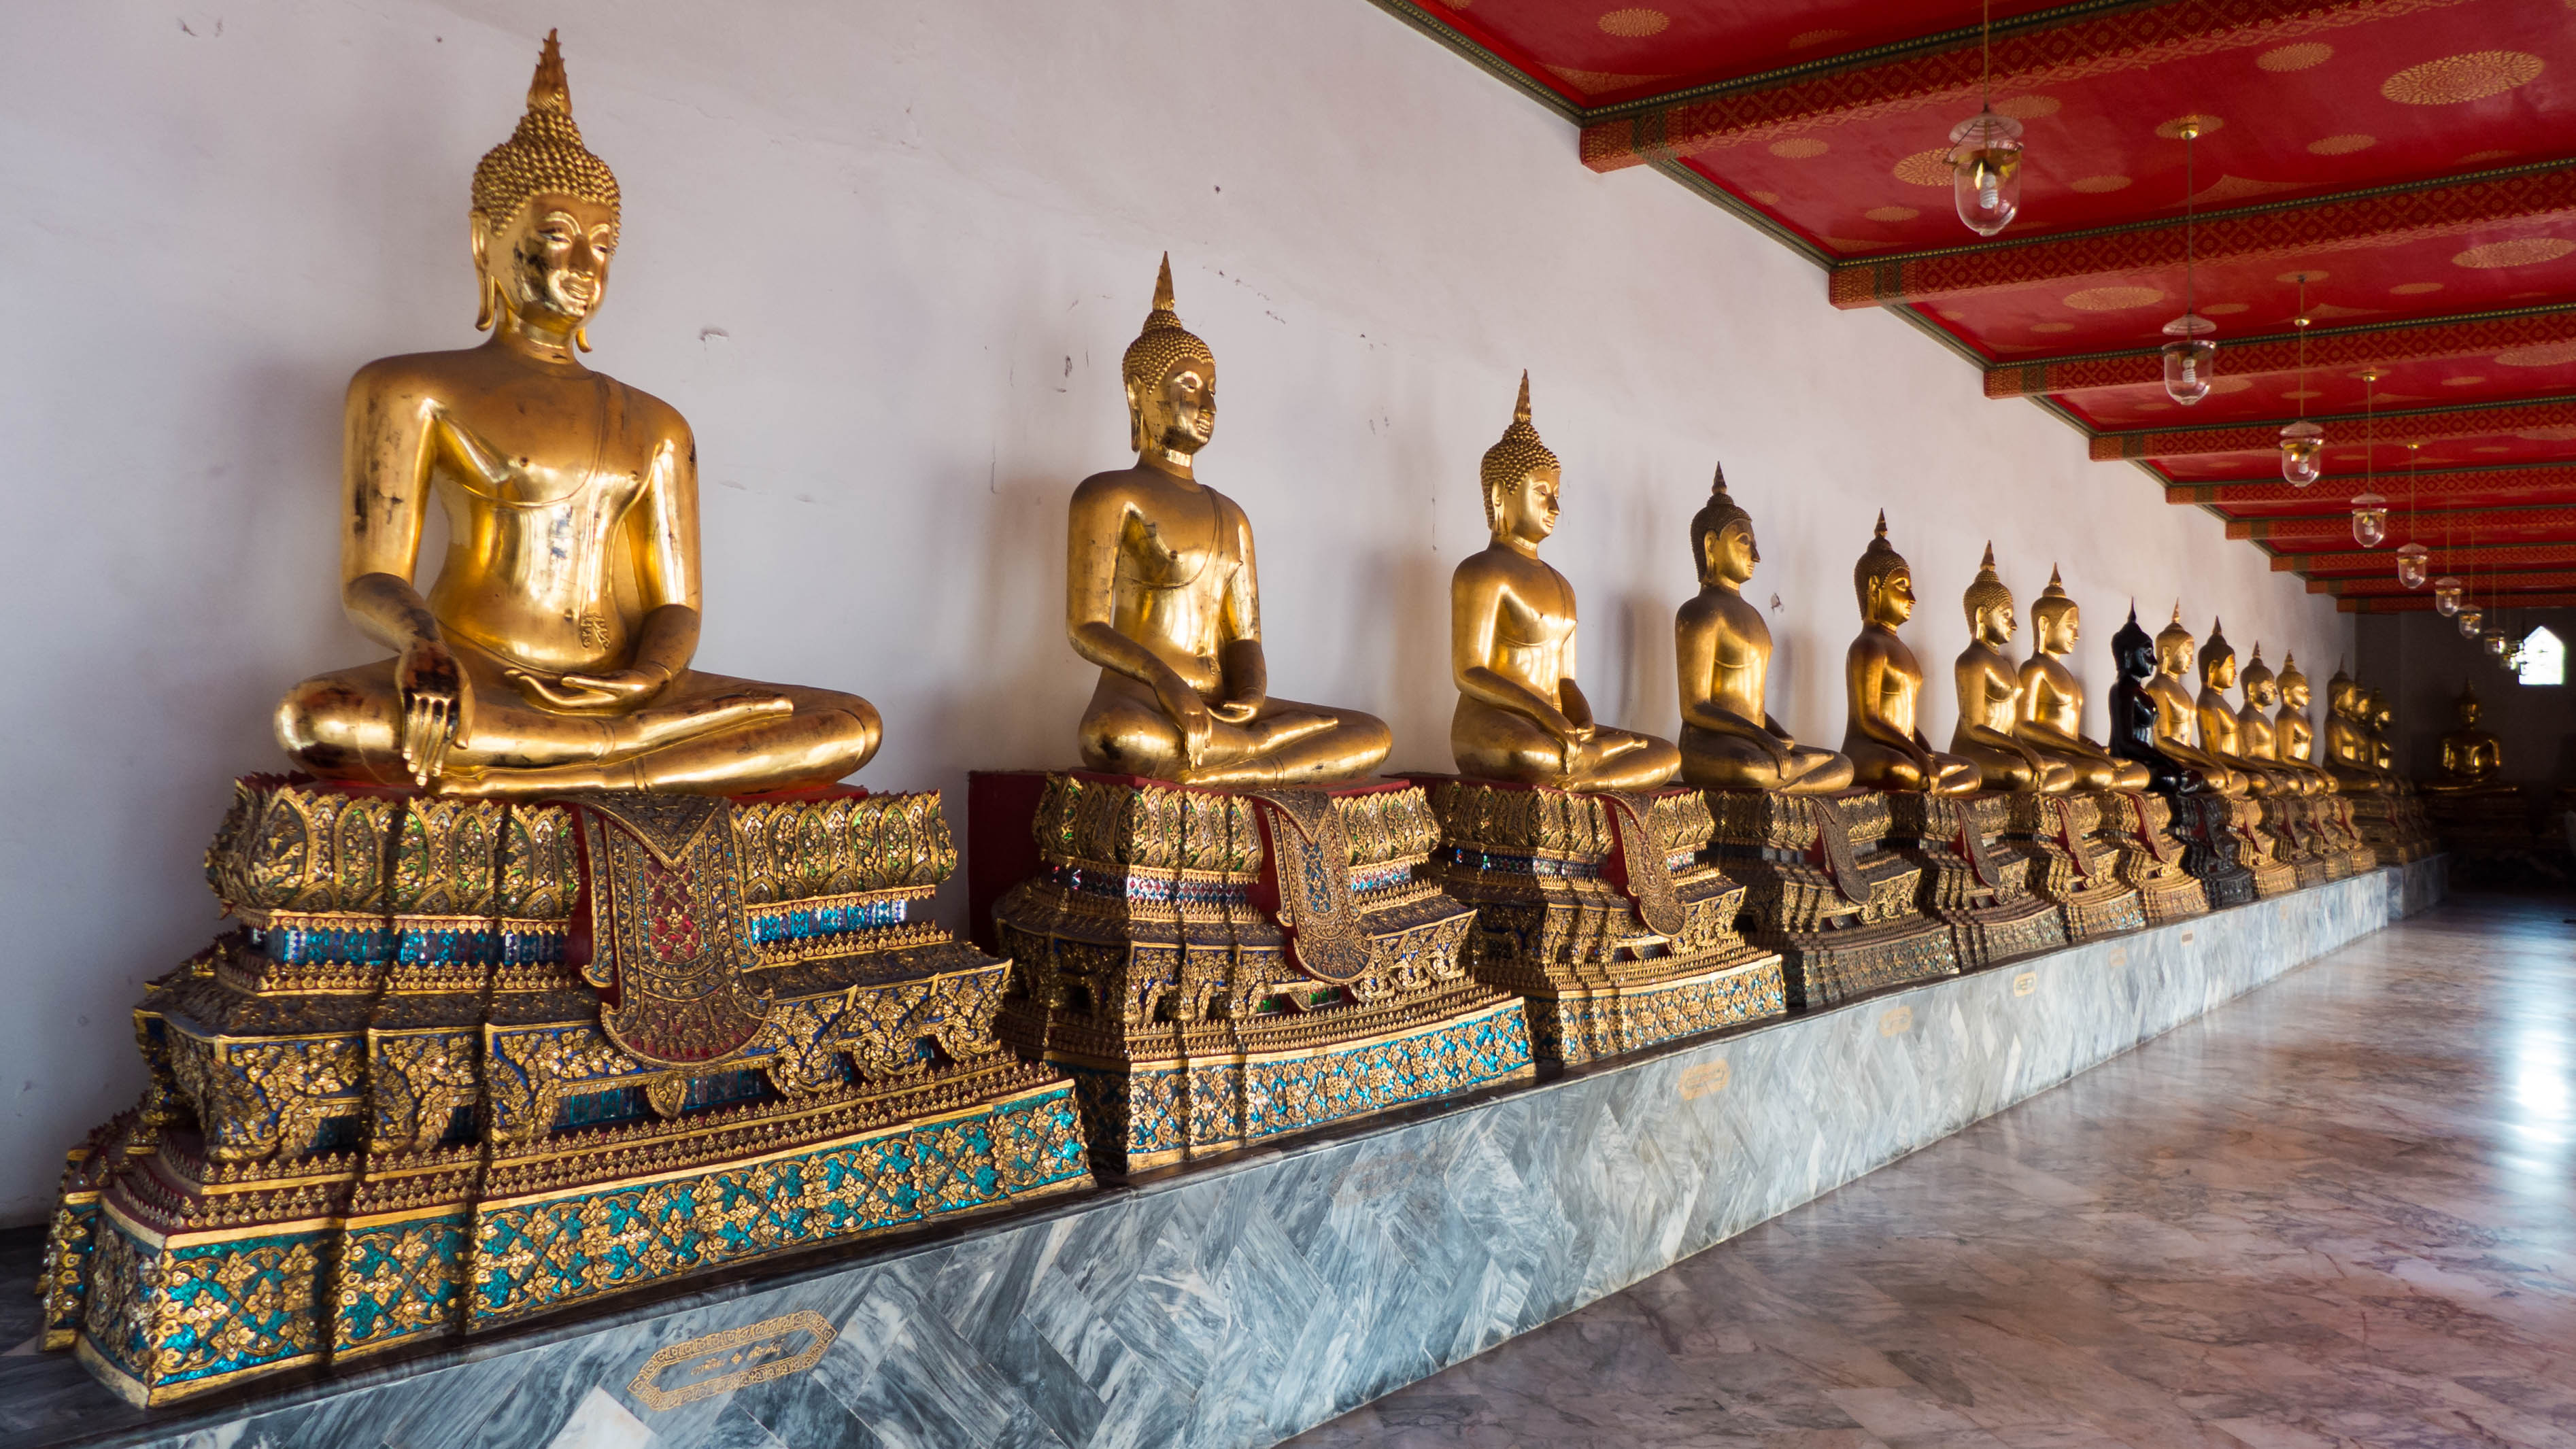
travel, statue, place of worship, thailand, publicdomain, temple, domain, public, buddha, lumix, panasonic, lx7, panasoniclumixdmclx7, bangkok, tourist attraction, dmclx7, wat, hindu temple, ancient history